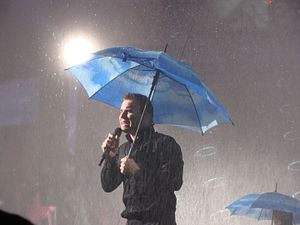
Back for Good
Take That opfører "Back for Good" under kunstigt regnvejr i 2009
Back for Good er en sang af den britiske popgruppe Take That. Den blev udgivet i 1995 som en single fra albummet Nobody Else og opnåede stor succes i mange lande, herunder Australien, Canada, Danmark, Tyskland, Irland, Norge, Spanien og Storbritannien, hvor den toppede hitlisterne. Sangen er en ballade og er skrevet af Gary Barlow, der også har den førende vokal på tracket.